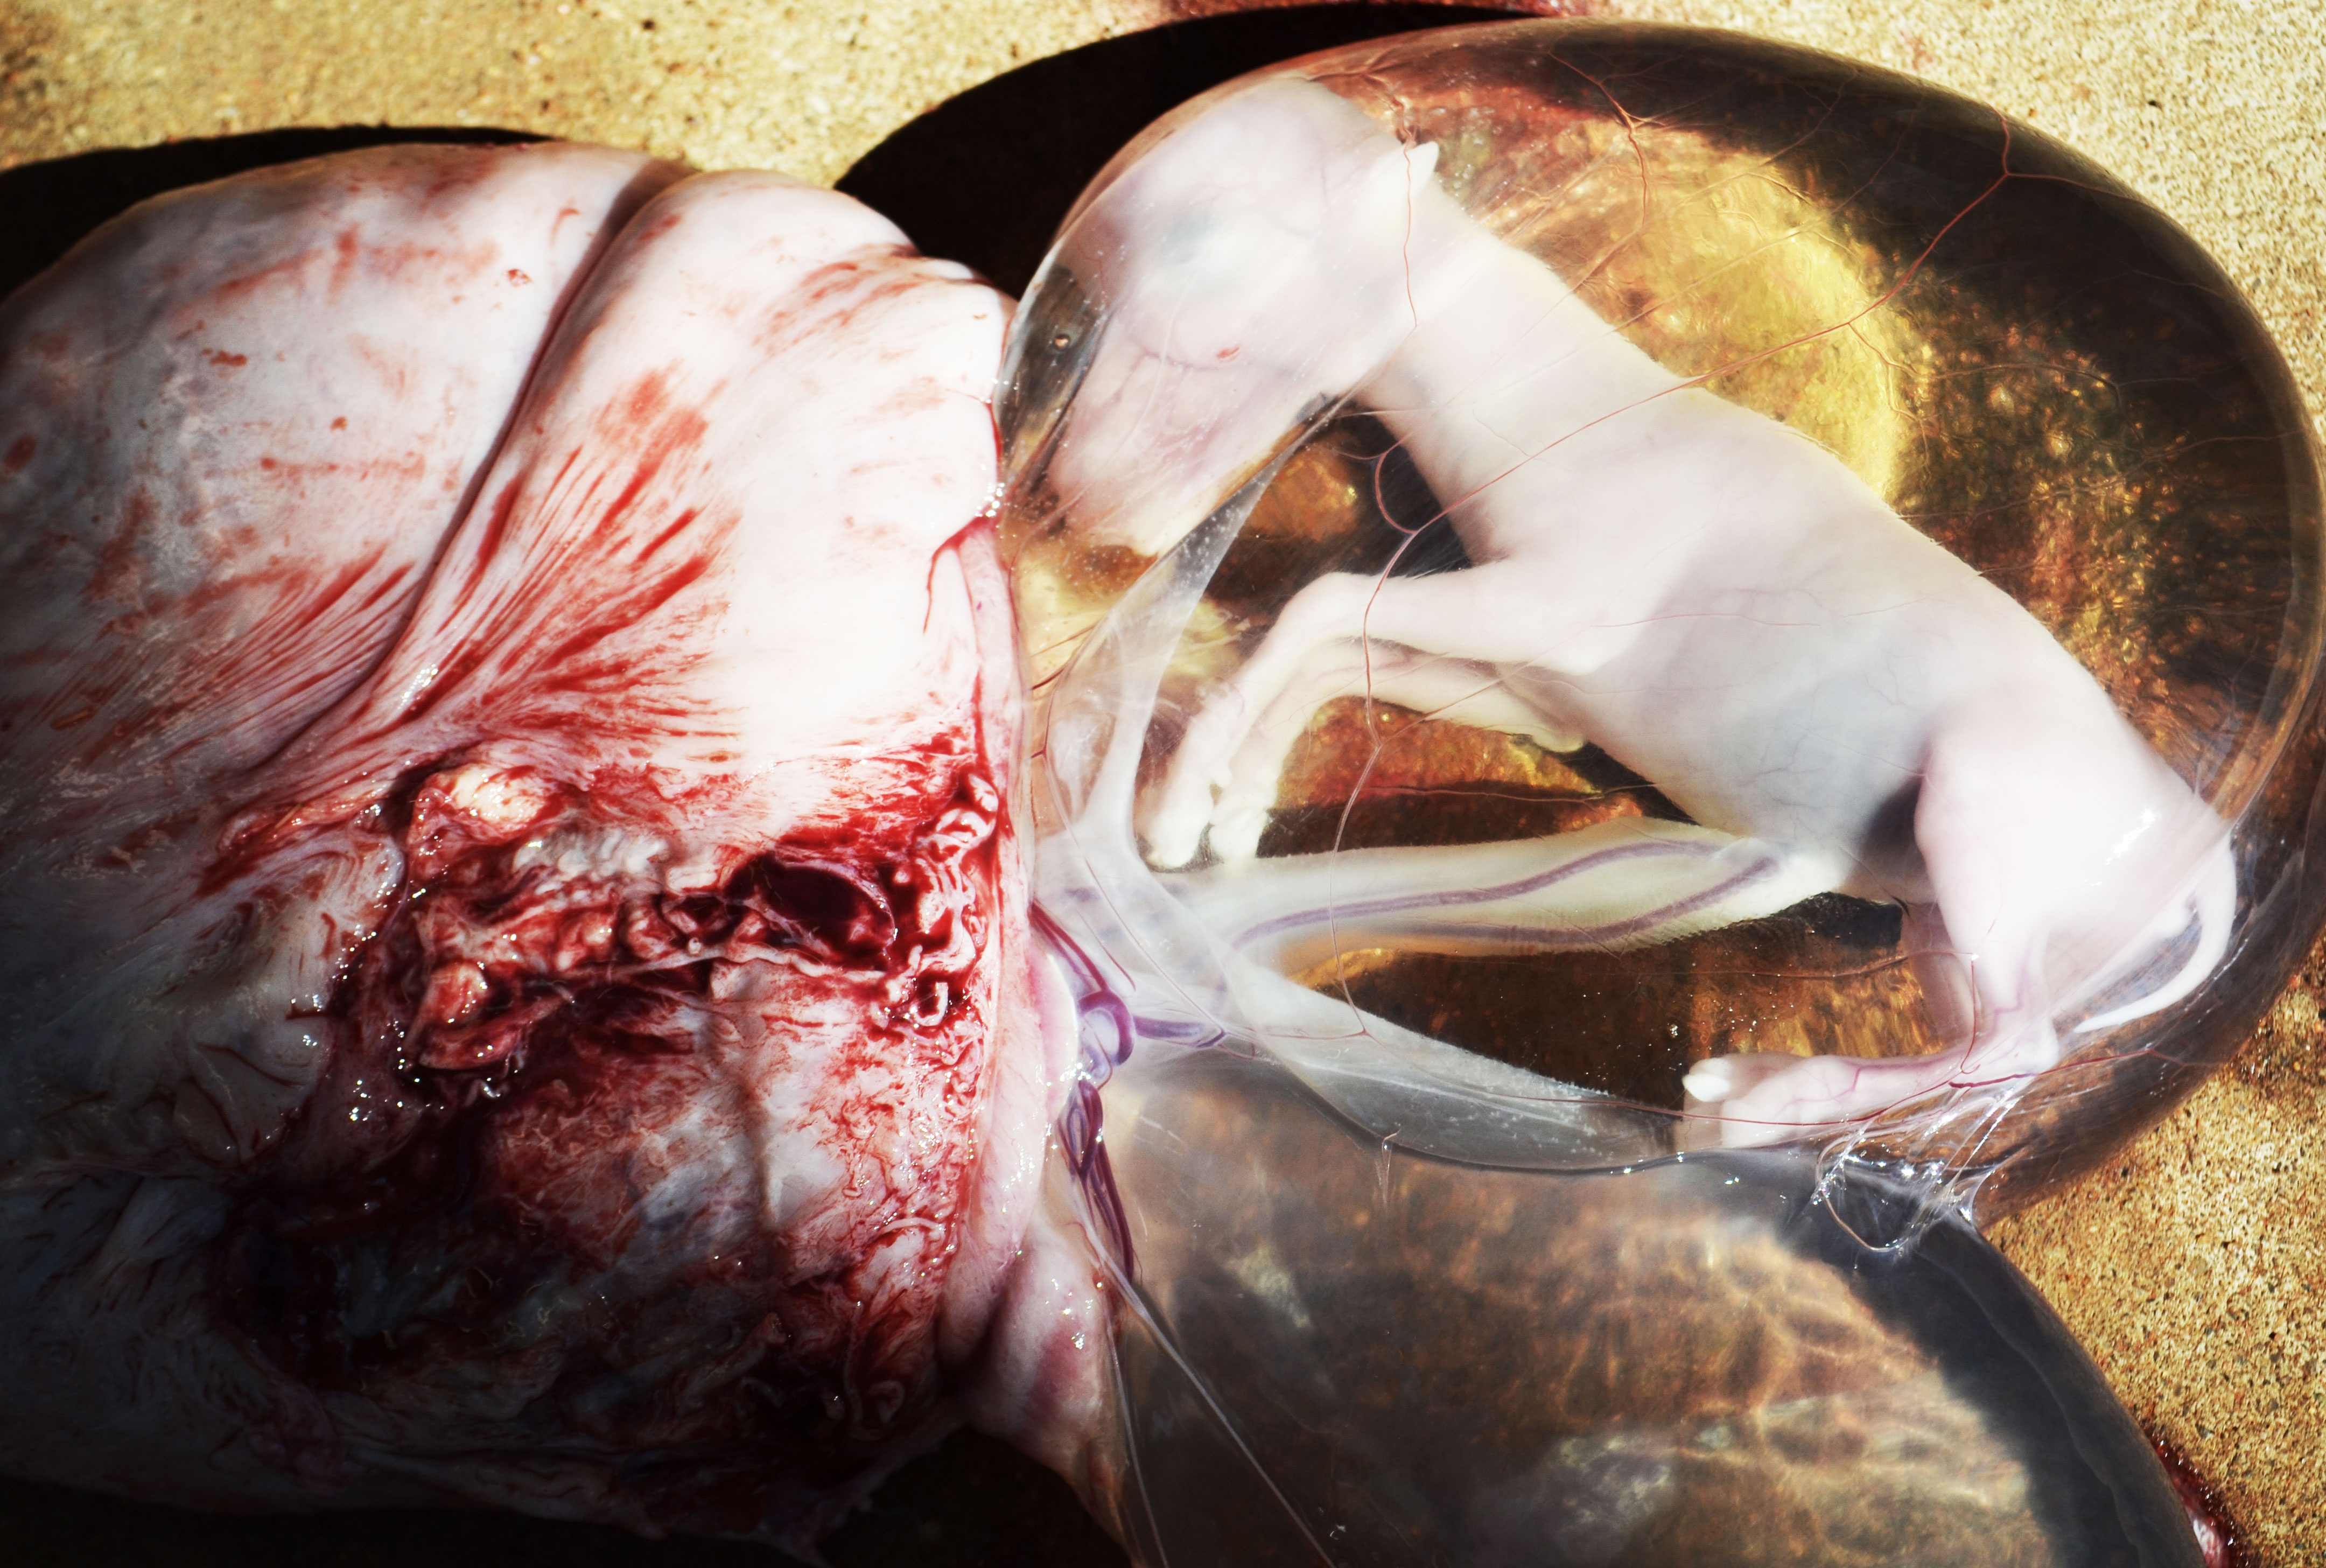
mouth, chest, human body, head, organ, flesh, jaw, special effects